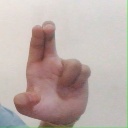
अक्षर: आ